Bentley Continental GT

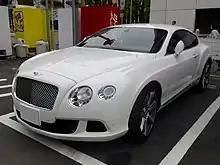
2014 Continental GT Speed

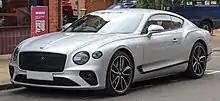
Continental GT V8 front view

The GT V8 version of the Continental GT has a twin-turbo V8 engine (developed jointly with Audi) that produces and of torque. The car is capable of reaching a top speed of . It also features cylinder deactivation technology that can deactivate half of the cylinders when they're not needed to improve fuel economy by up to 8%. Other changes, including on-demand steering assistance, weight reduction, better engine heat management, overrun alternator charging and eco-tyres, improve overall fuel consumption by 40% from the W12's 17.1 mpg to the V8's 26.1 mpg.